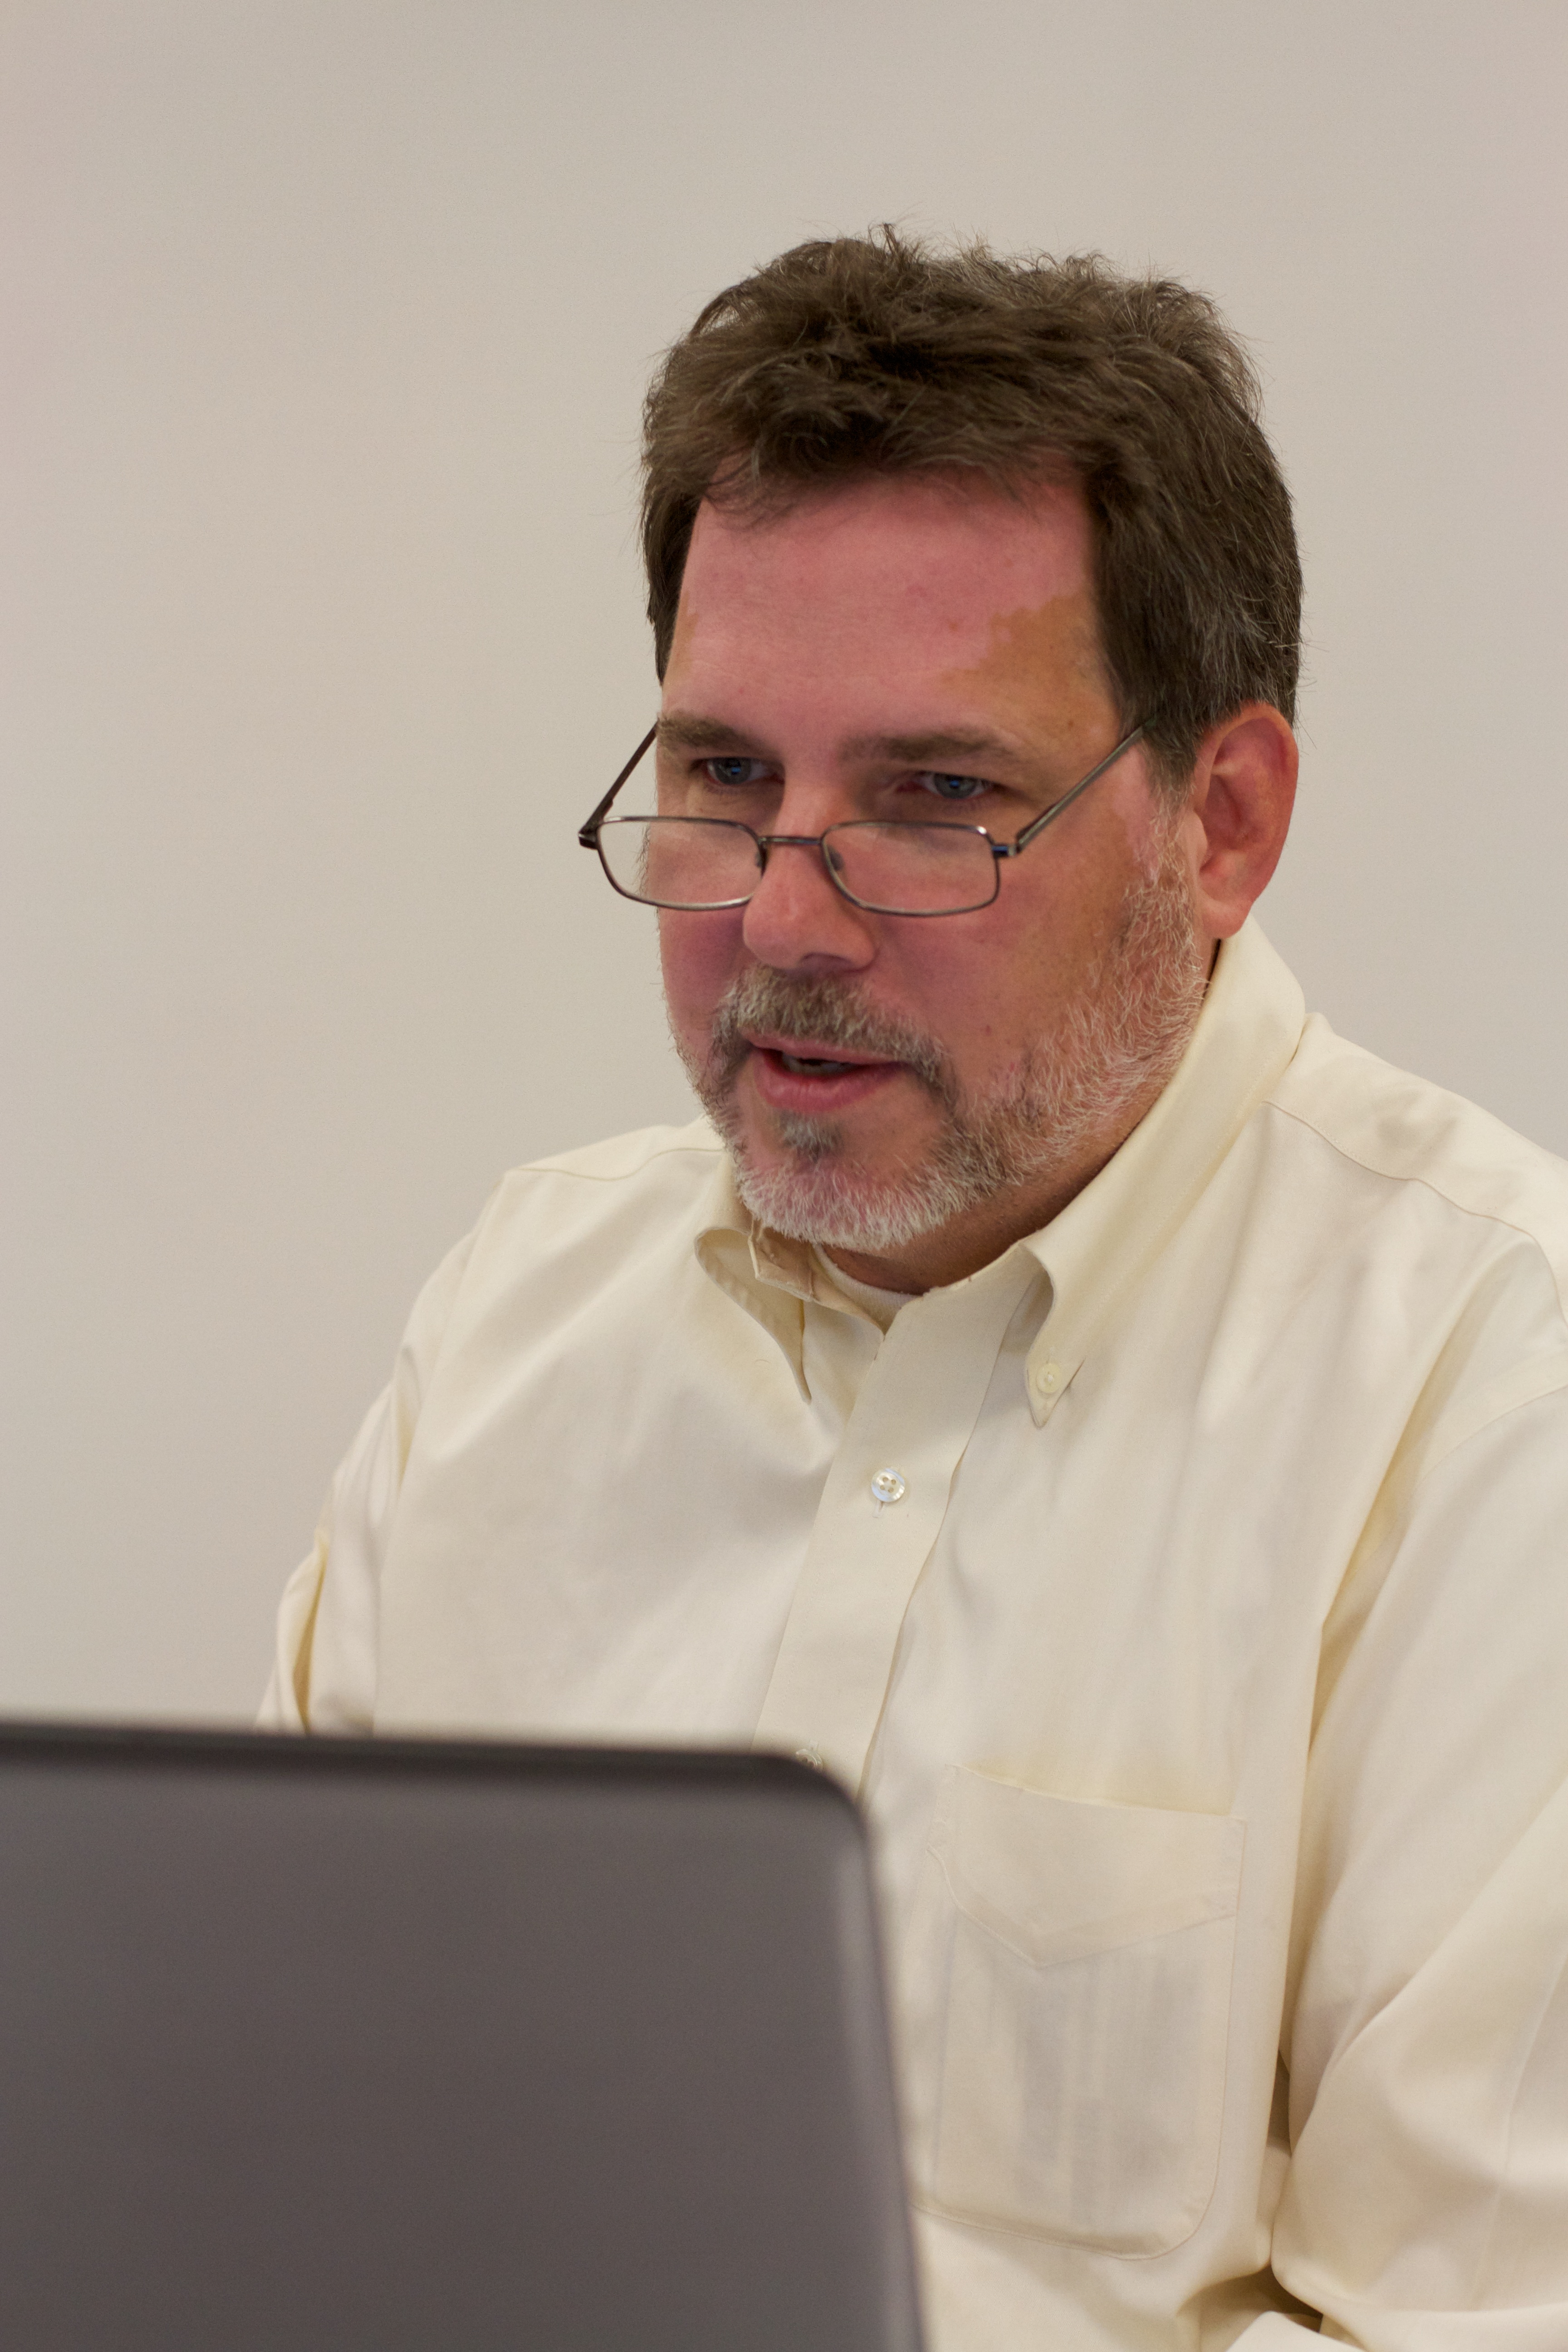
person, portrait, professional, profession, senior citizen, glasses